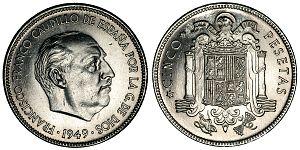
Les pièces de monnaie espagnoles sont une des représentations physiques, avec les billets de banque, de la monnaie d'Espagne.